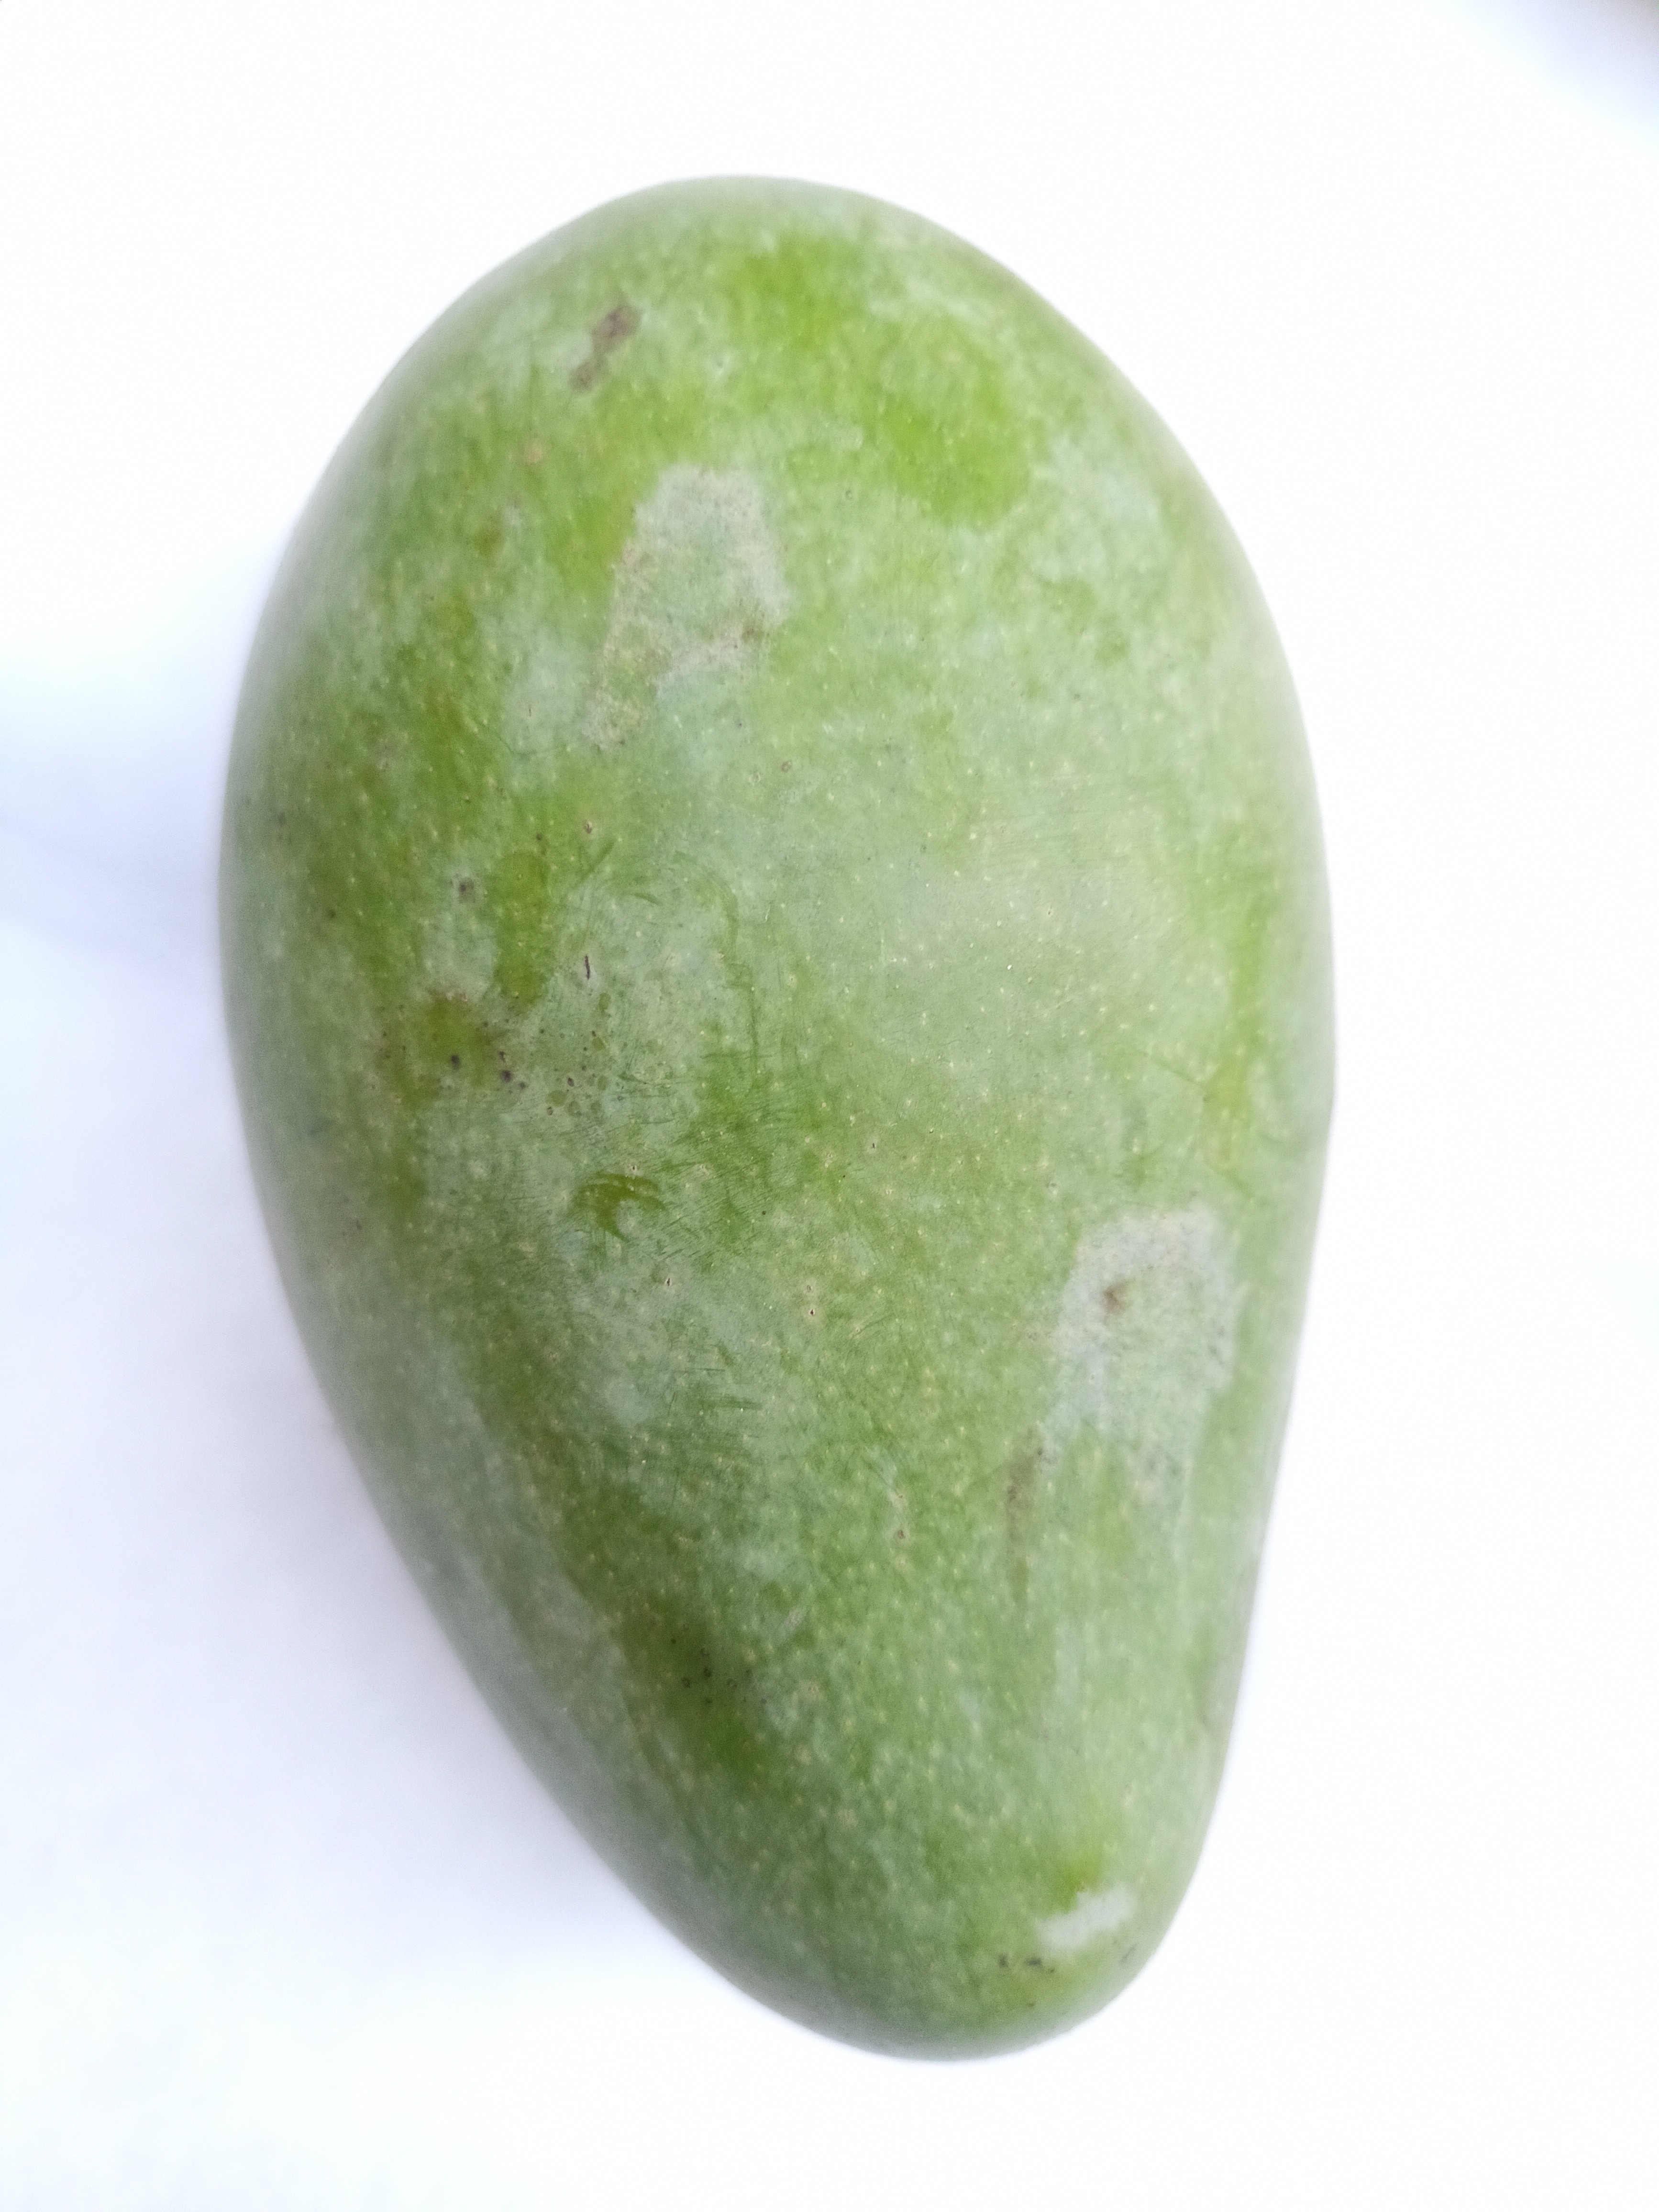
Mango variety: Amrapali